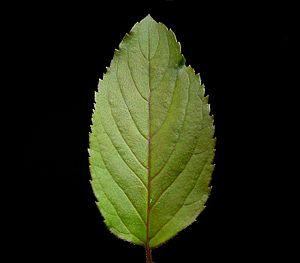
La Menthe aquatique est une espèce de plante herbacée vivace de la famille des Lamiacées. C'est une plante de berge ou semi-aquatique, originaire d'Europe, d'Afrique du Nord, du Proche-Orient et du Caucase.